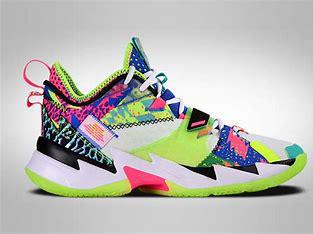
Brand: Jordan
Model: Why Not ZER0 3